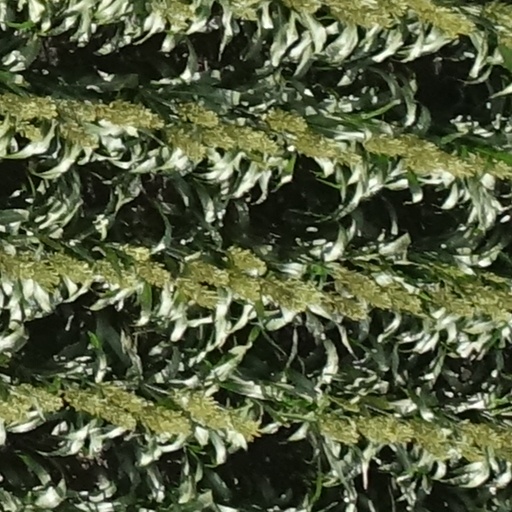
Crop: sorghum